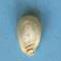
Maize quality: Good